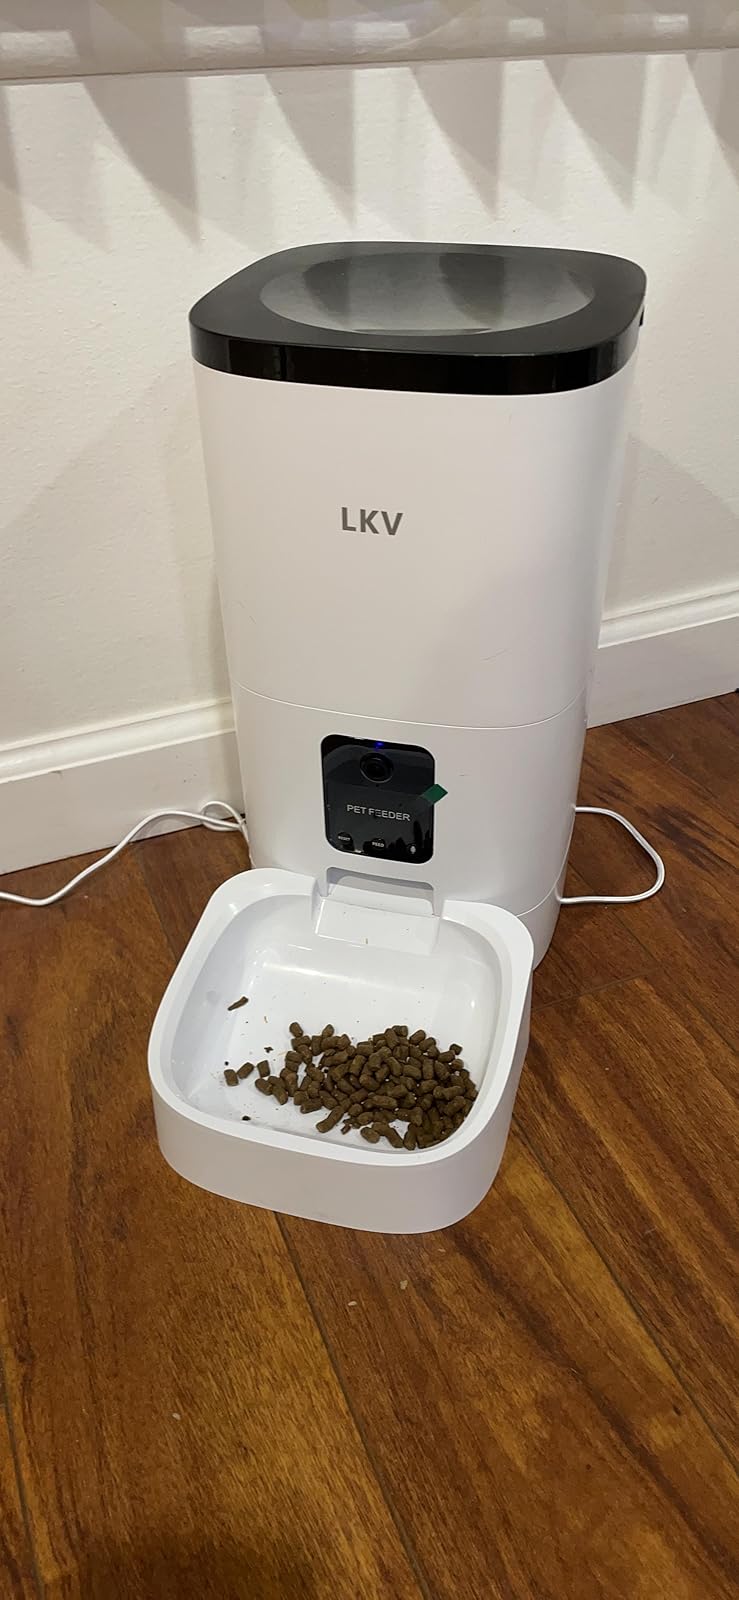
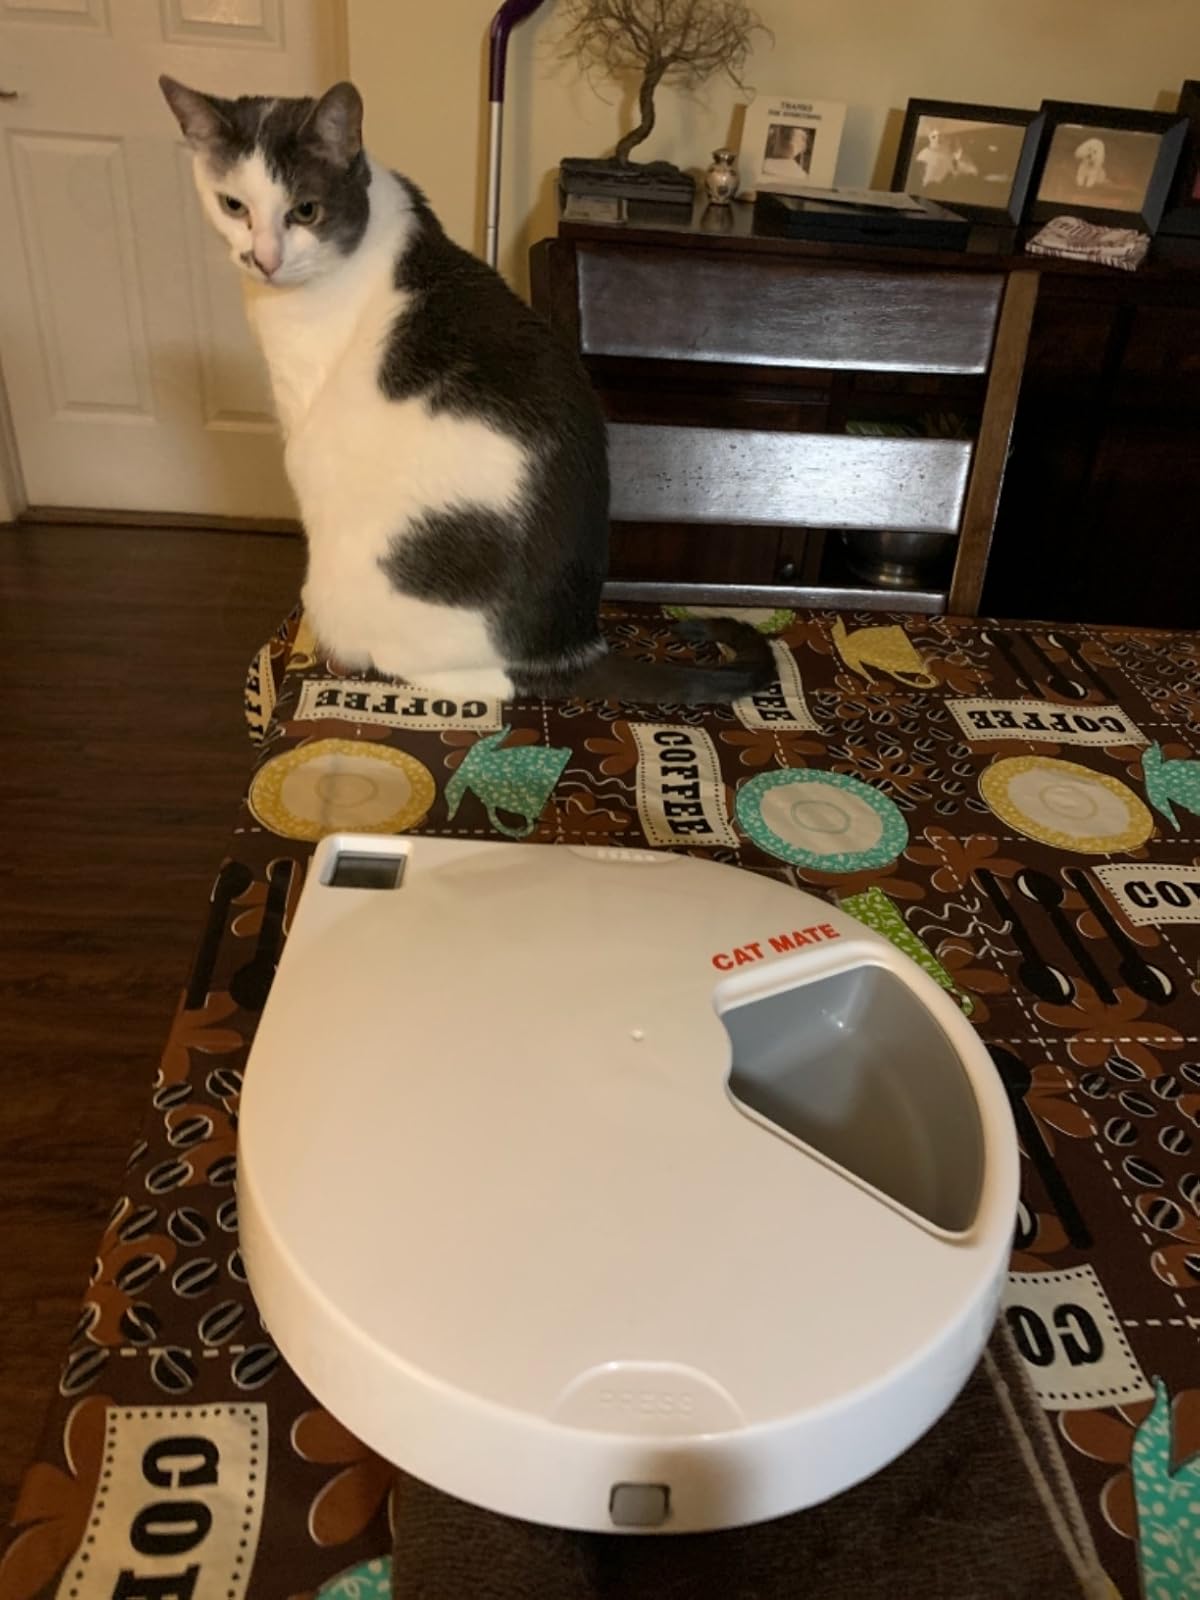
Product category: items_feeder
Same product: no